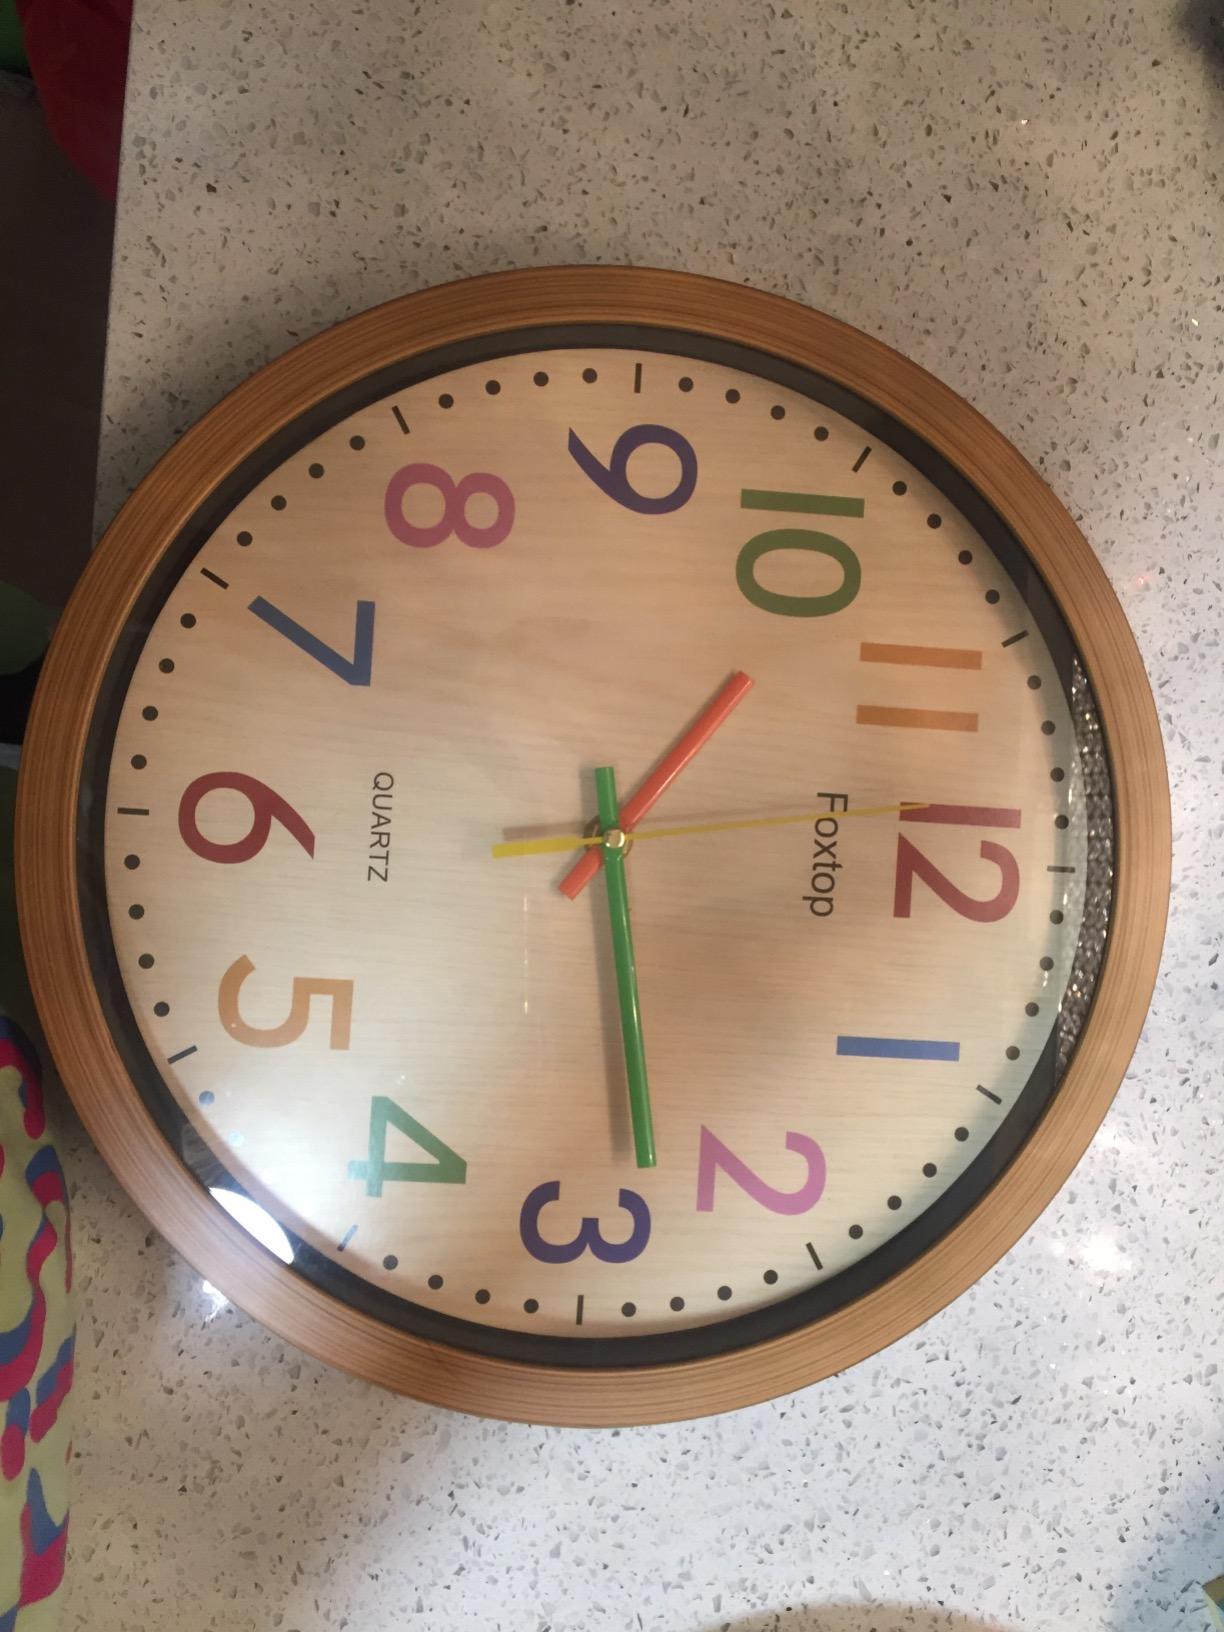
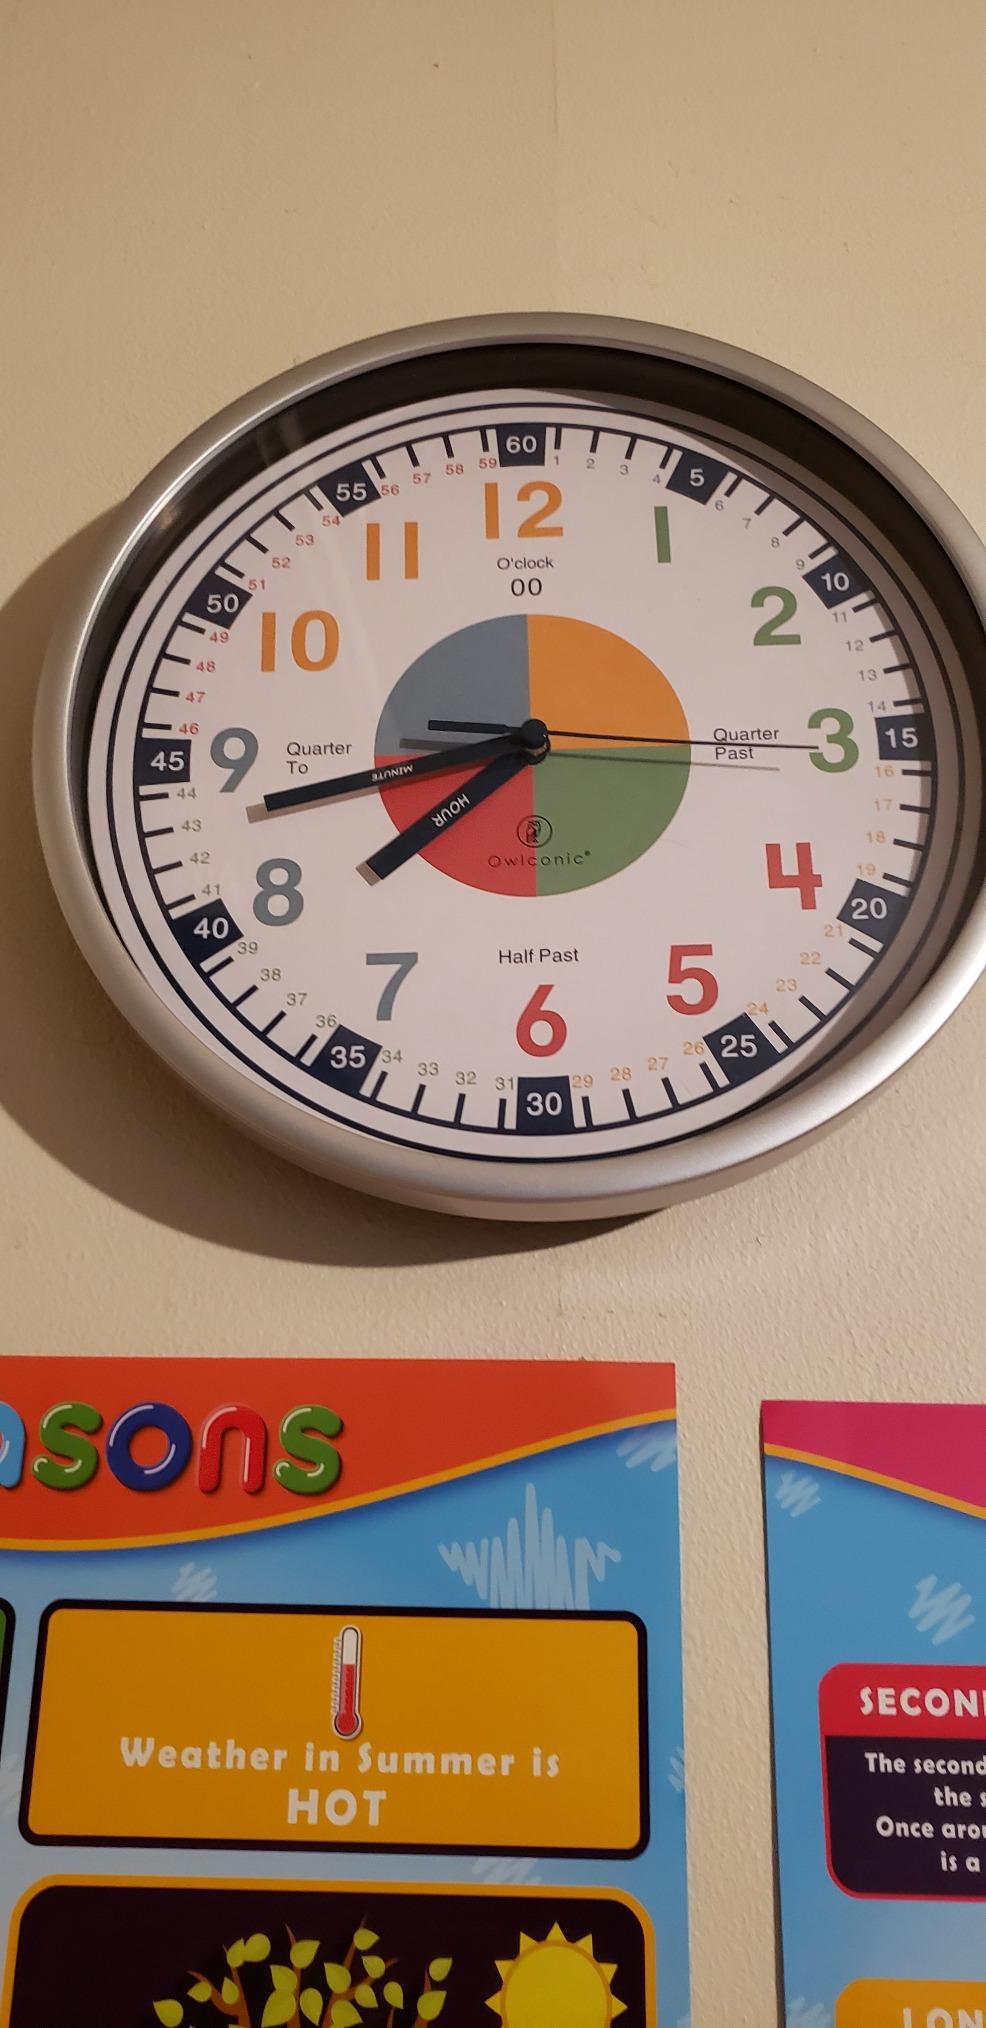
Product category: clock
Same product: no